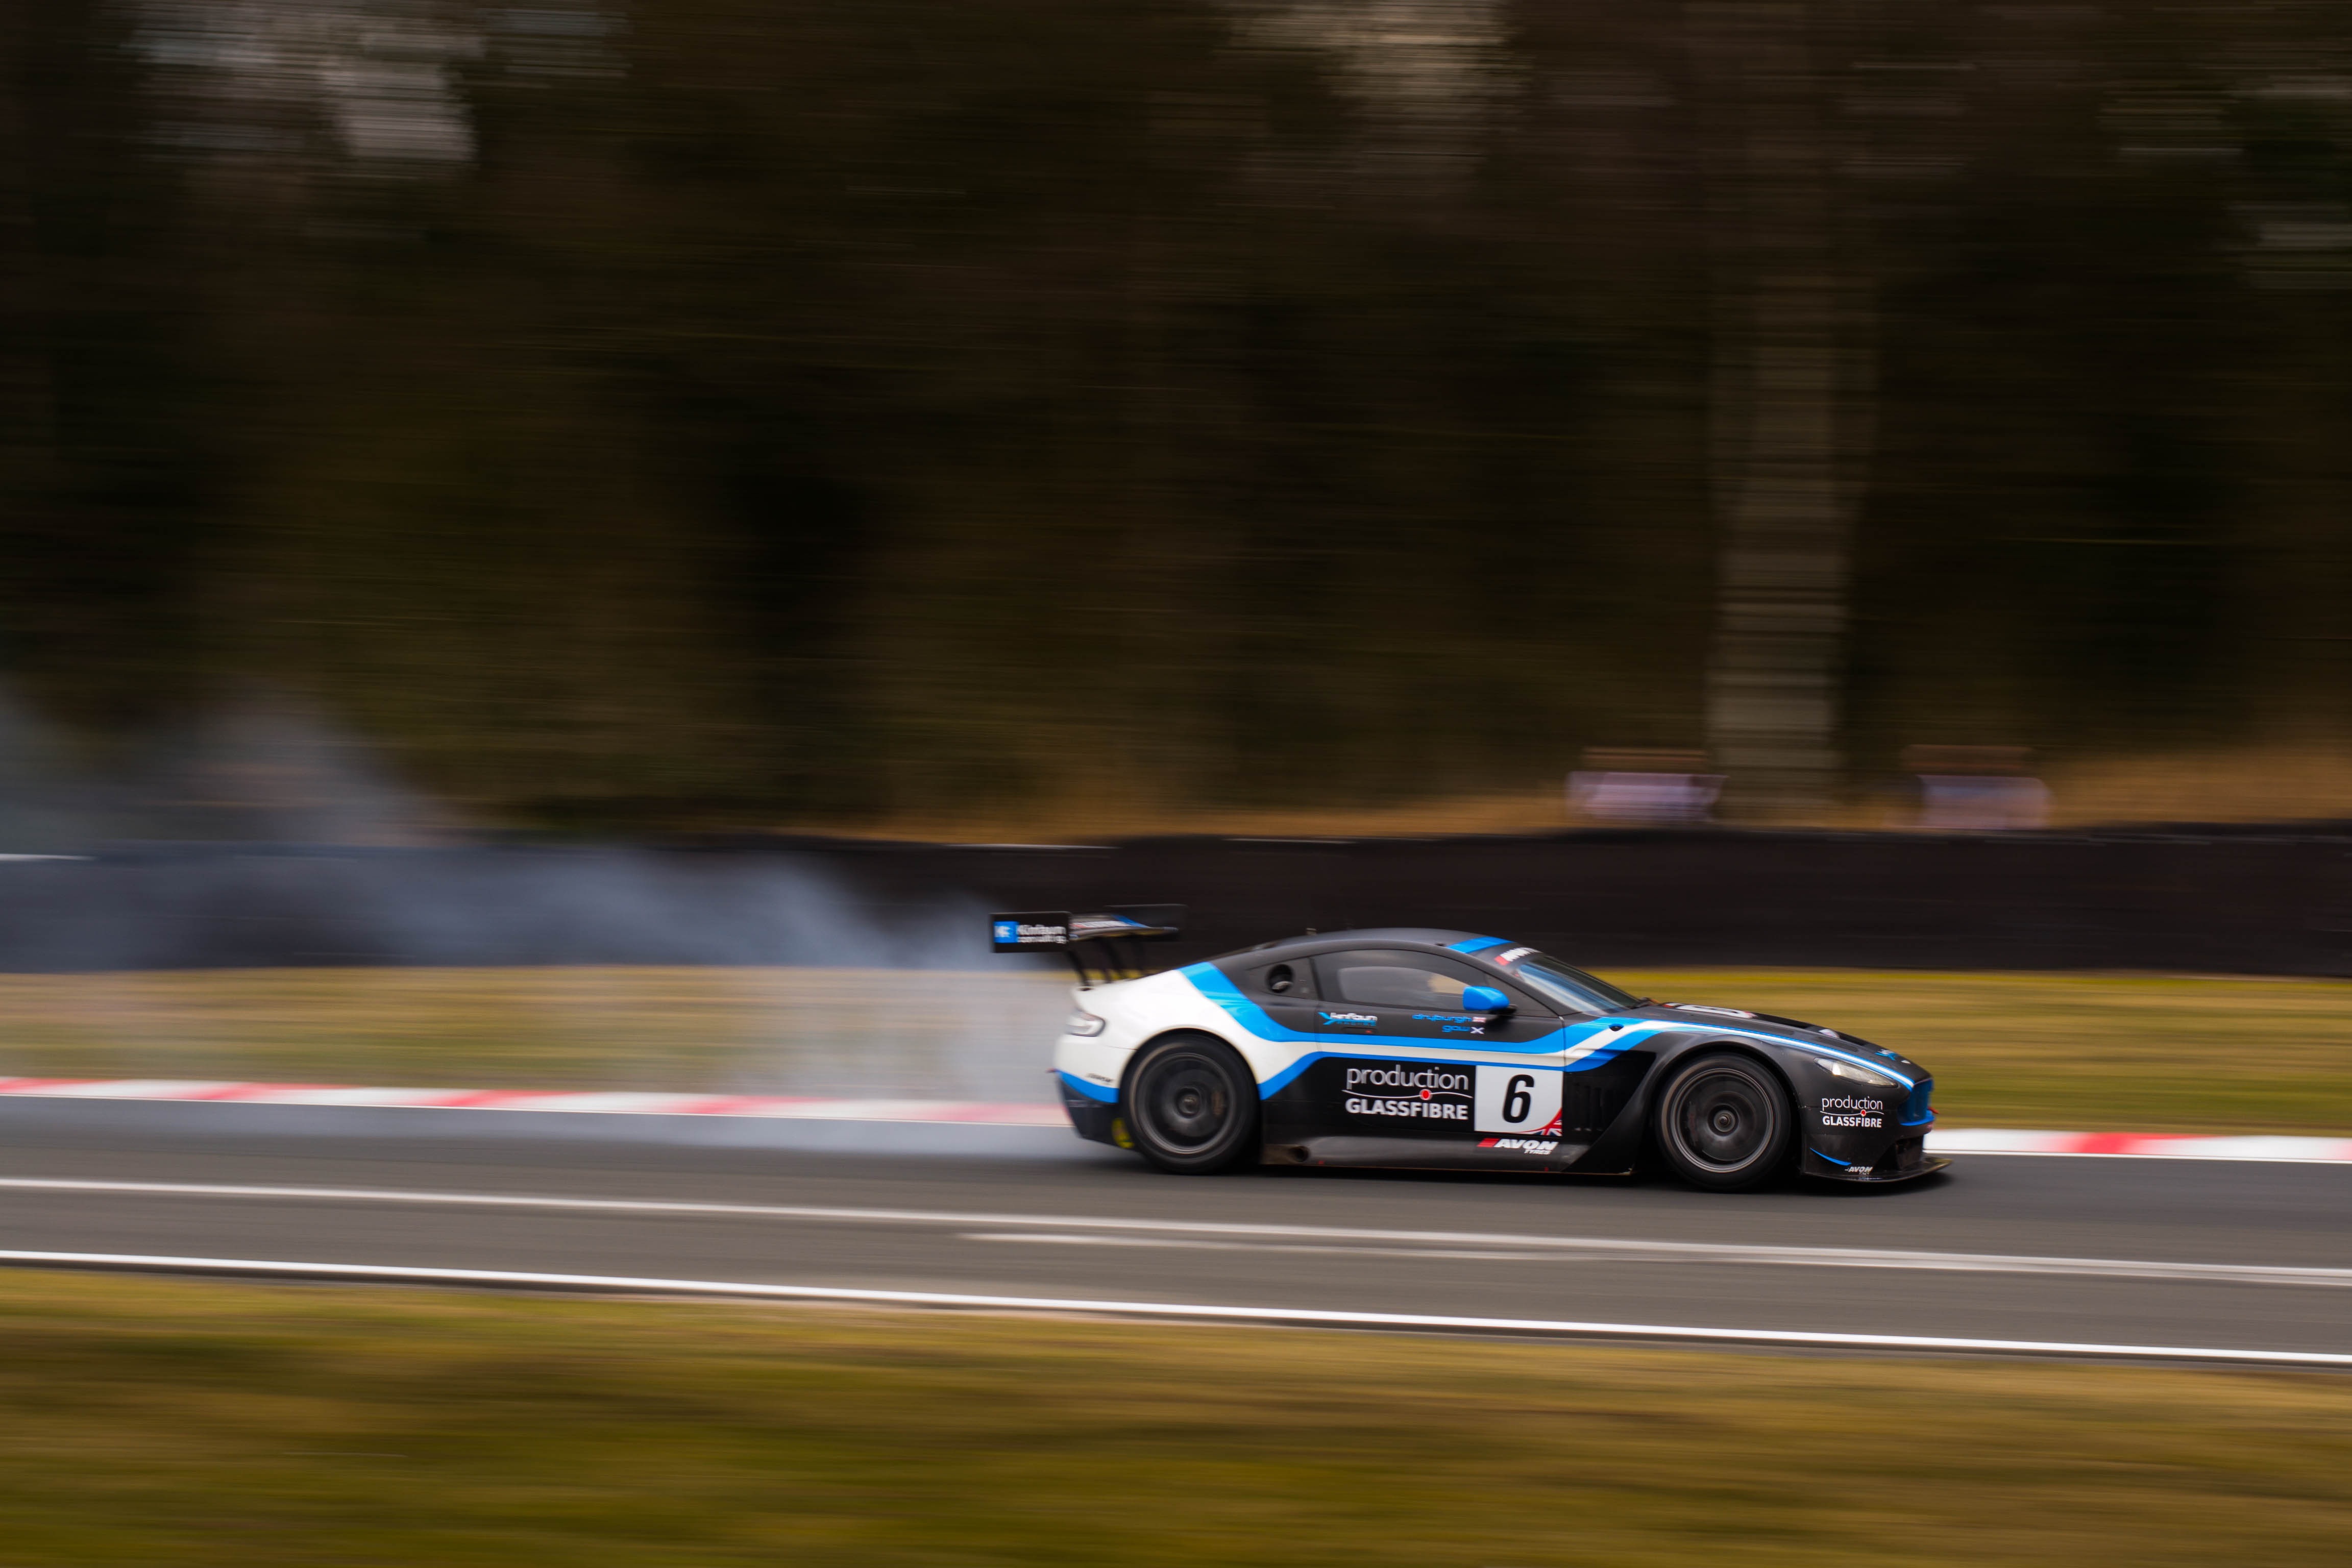
structure, sport, car, automobile, driving, smoke, motion, vehicle, auto, speed, sports car, aston martin, race car, race, supercar, power, sports, racing, motor, race track, fast, screenshot, land vehicle, auto racing, british gt, automobile make, automotive design, luxury vehicle, sport venue, performance car